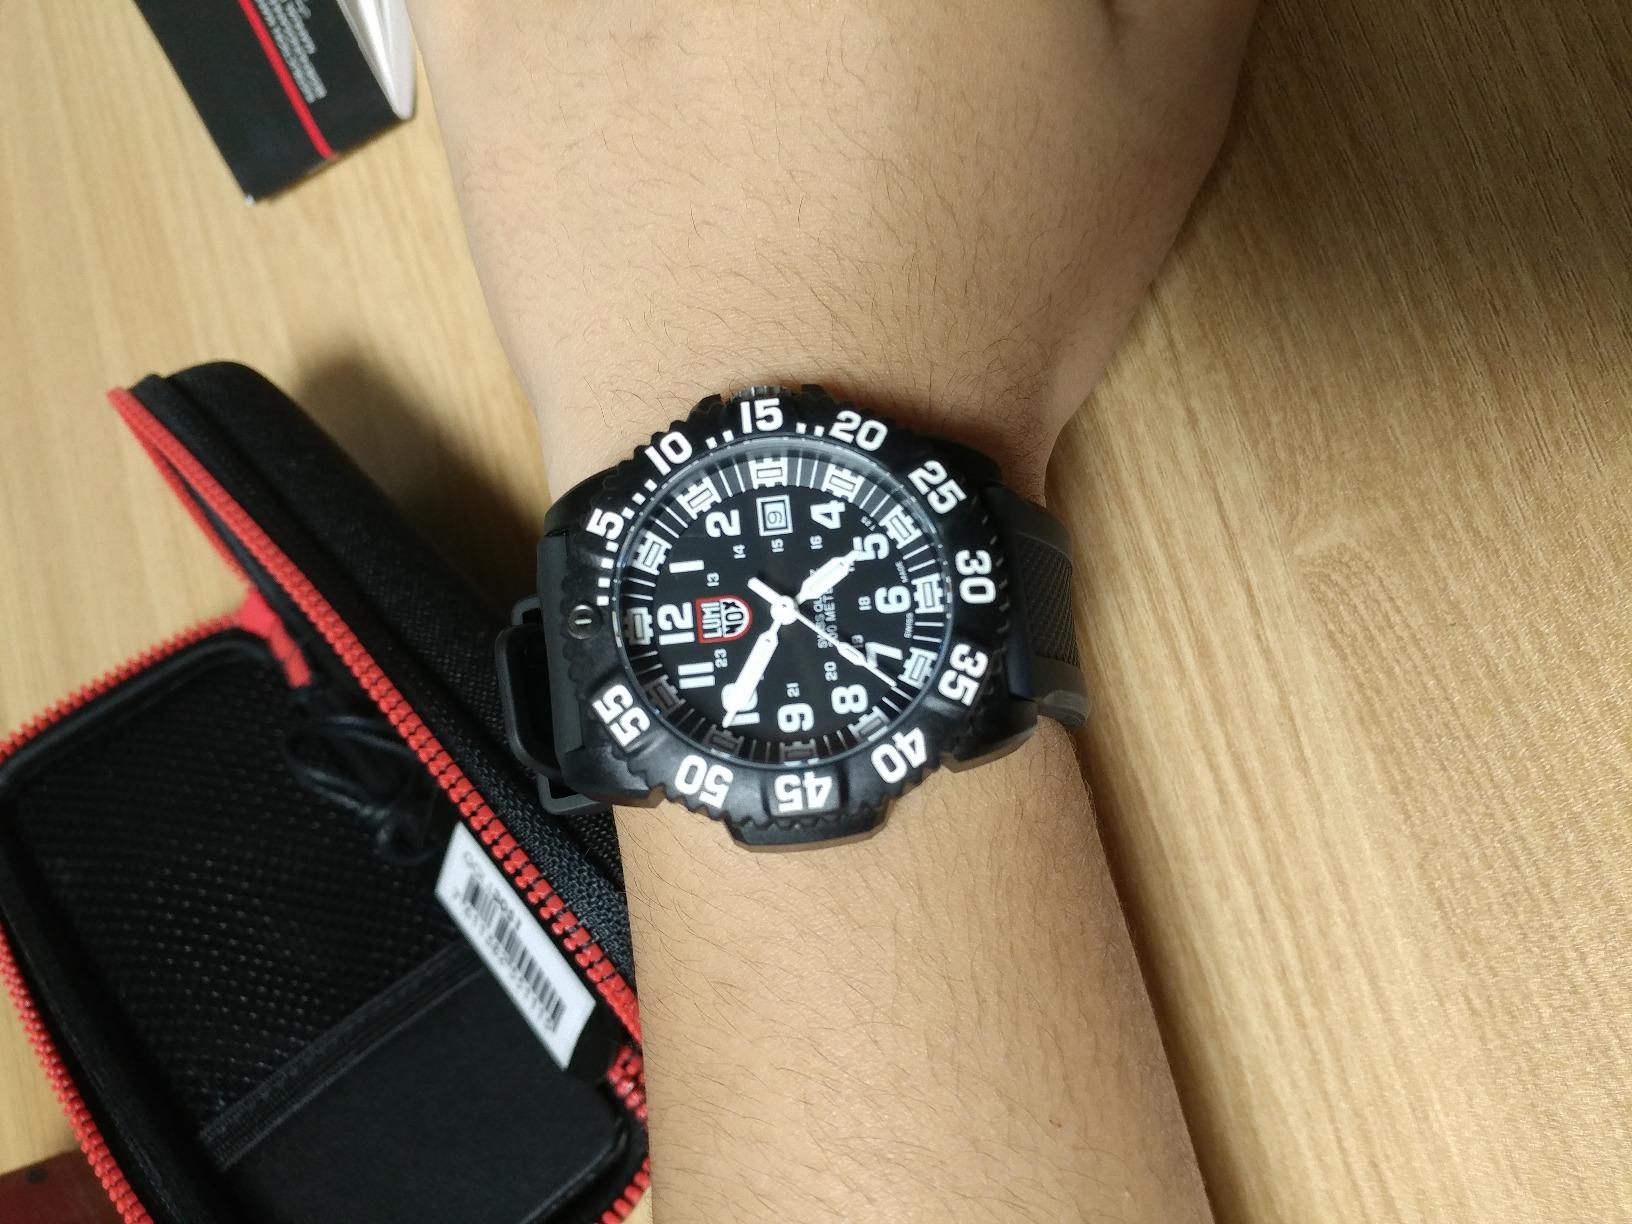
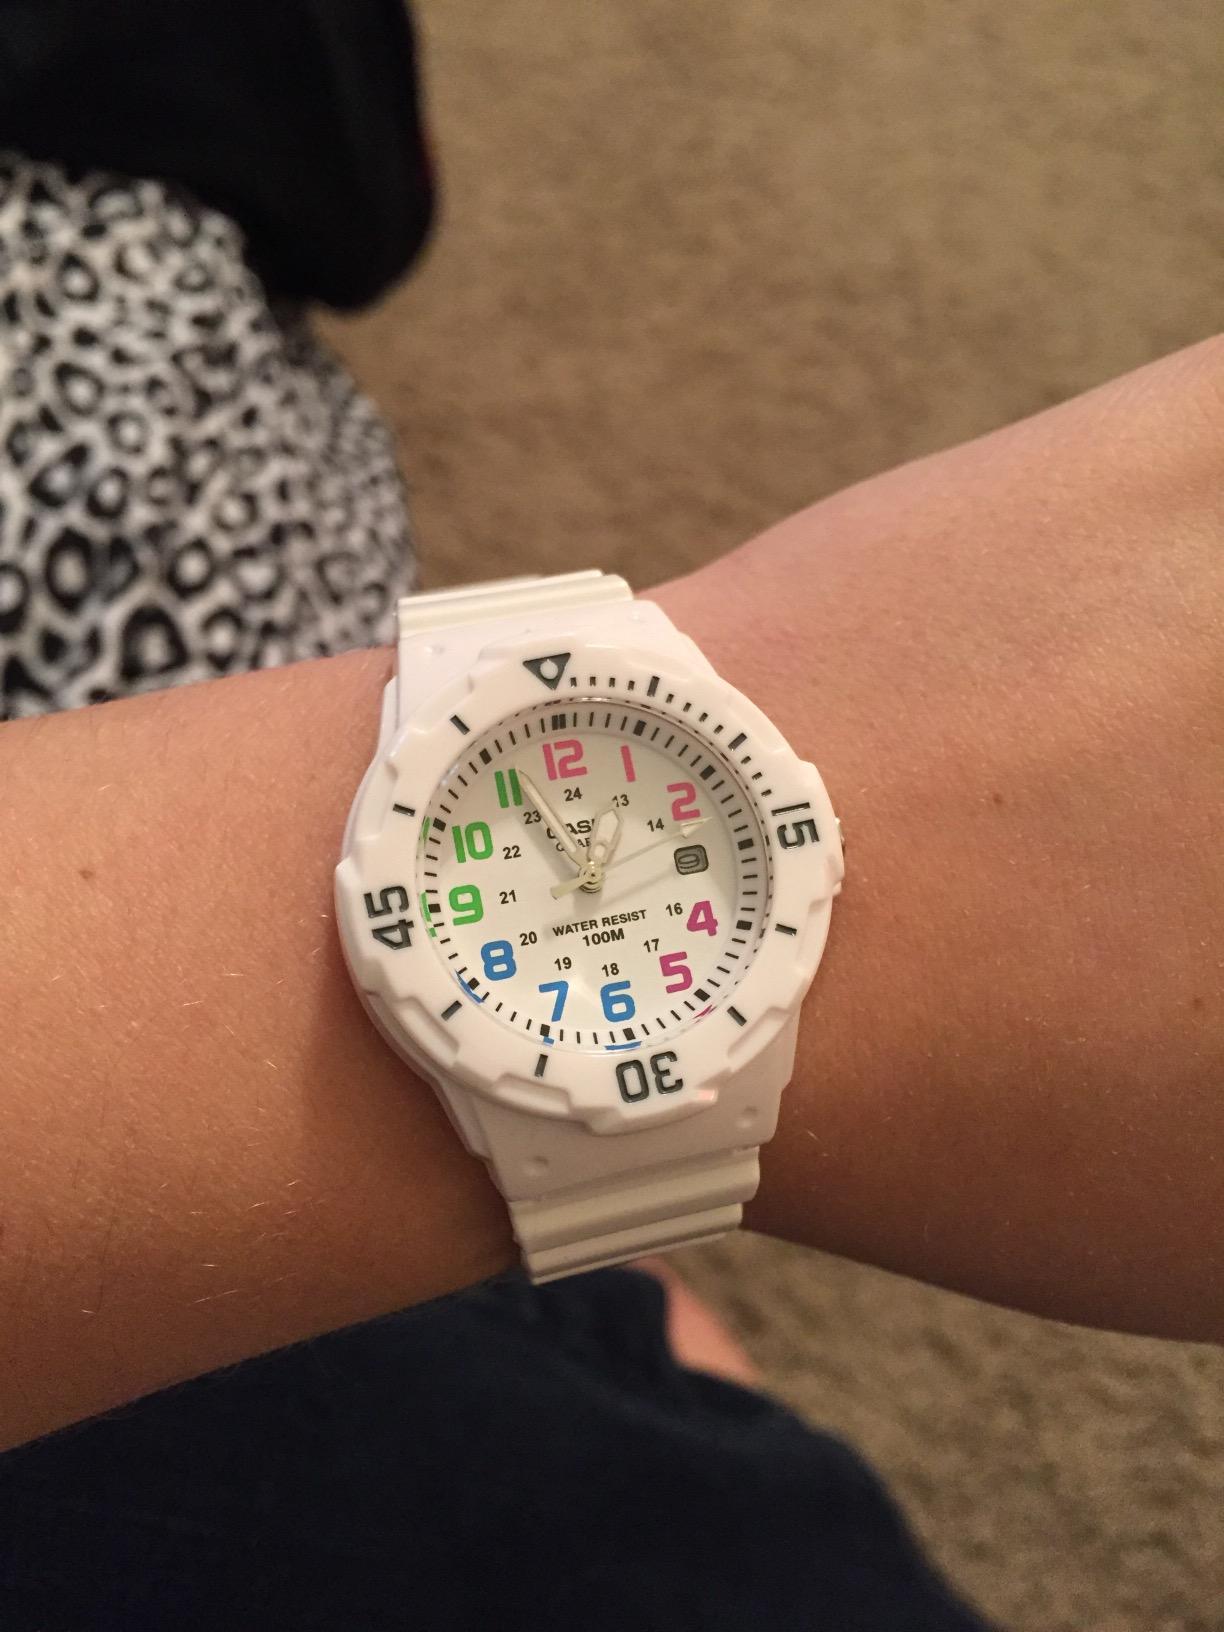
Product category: accessories_watch
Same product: no